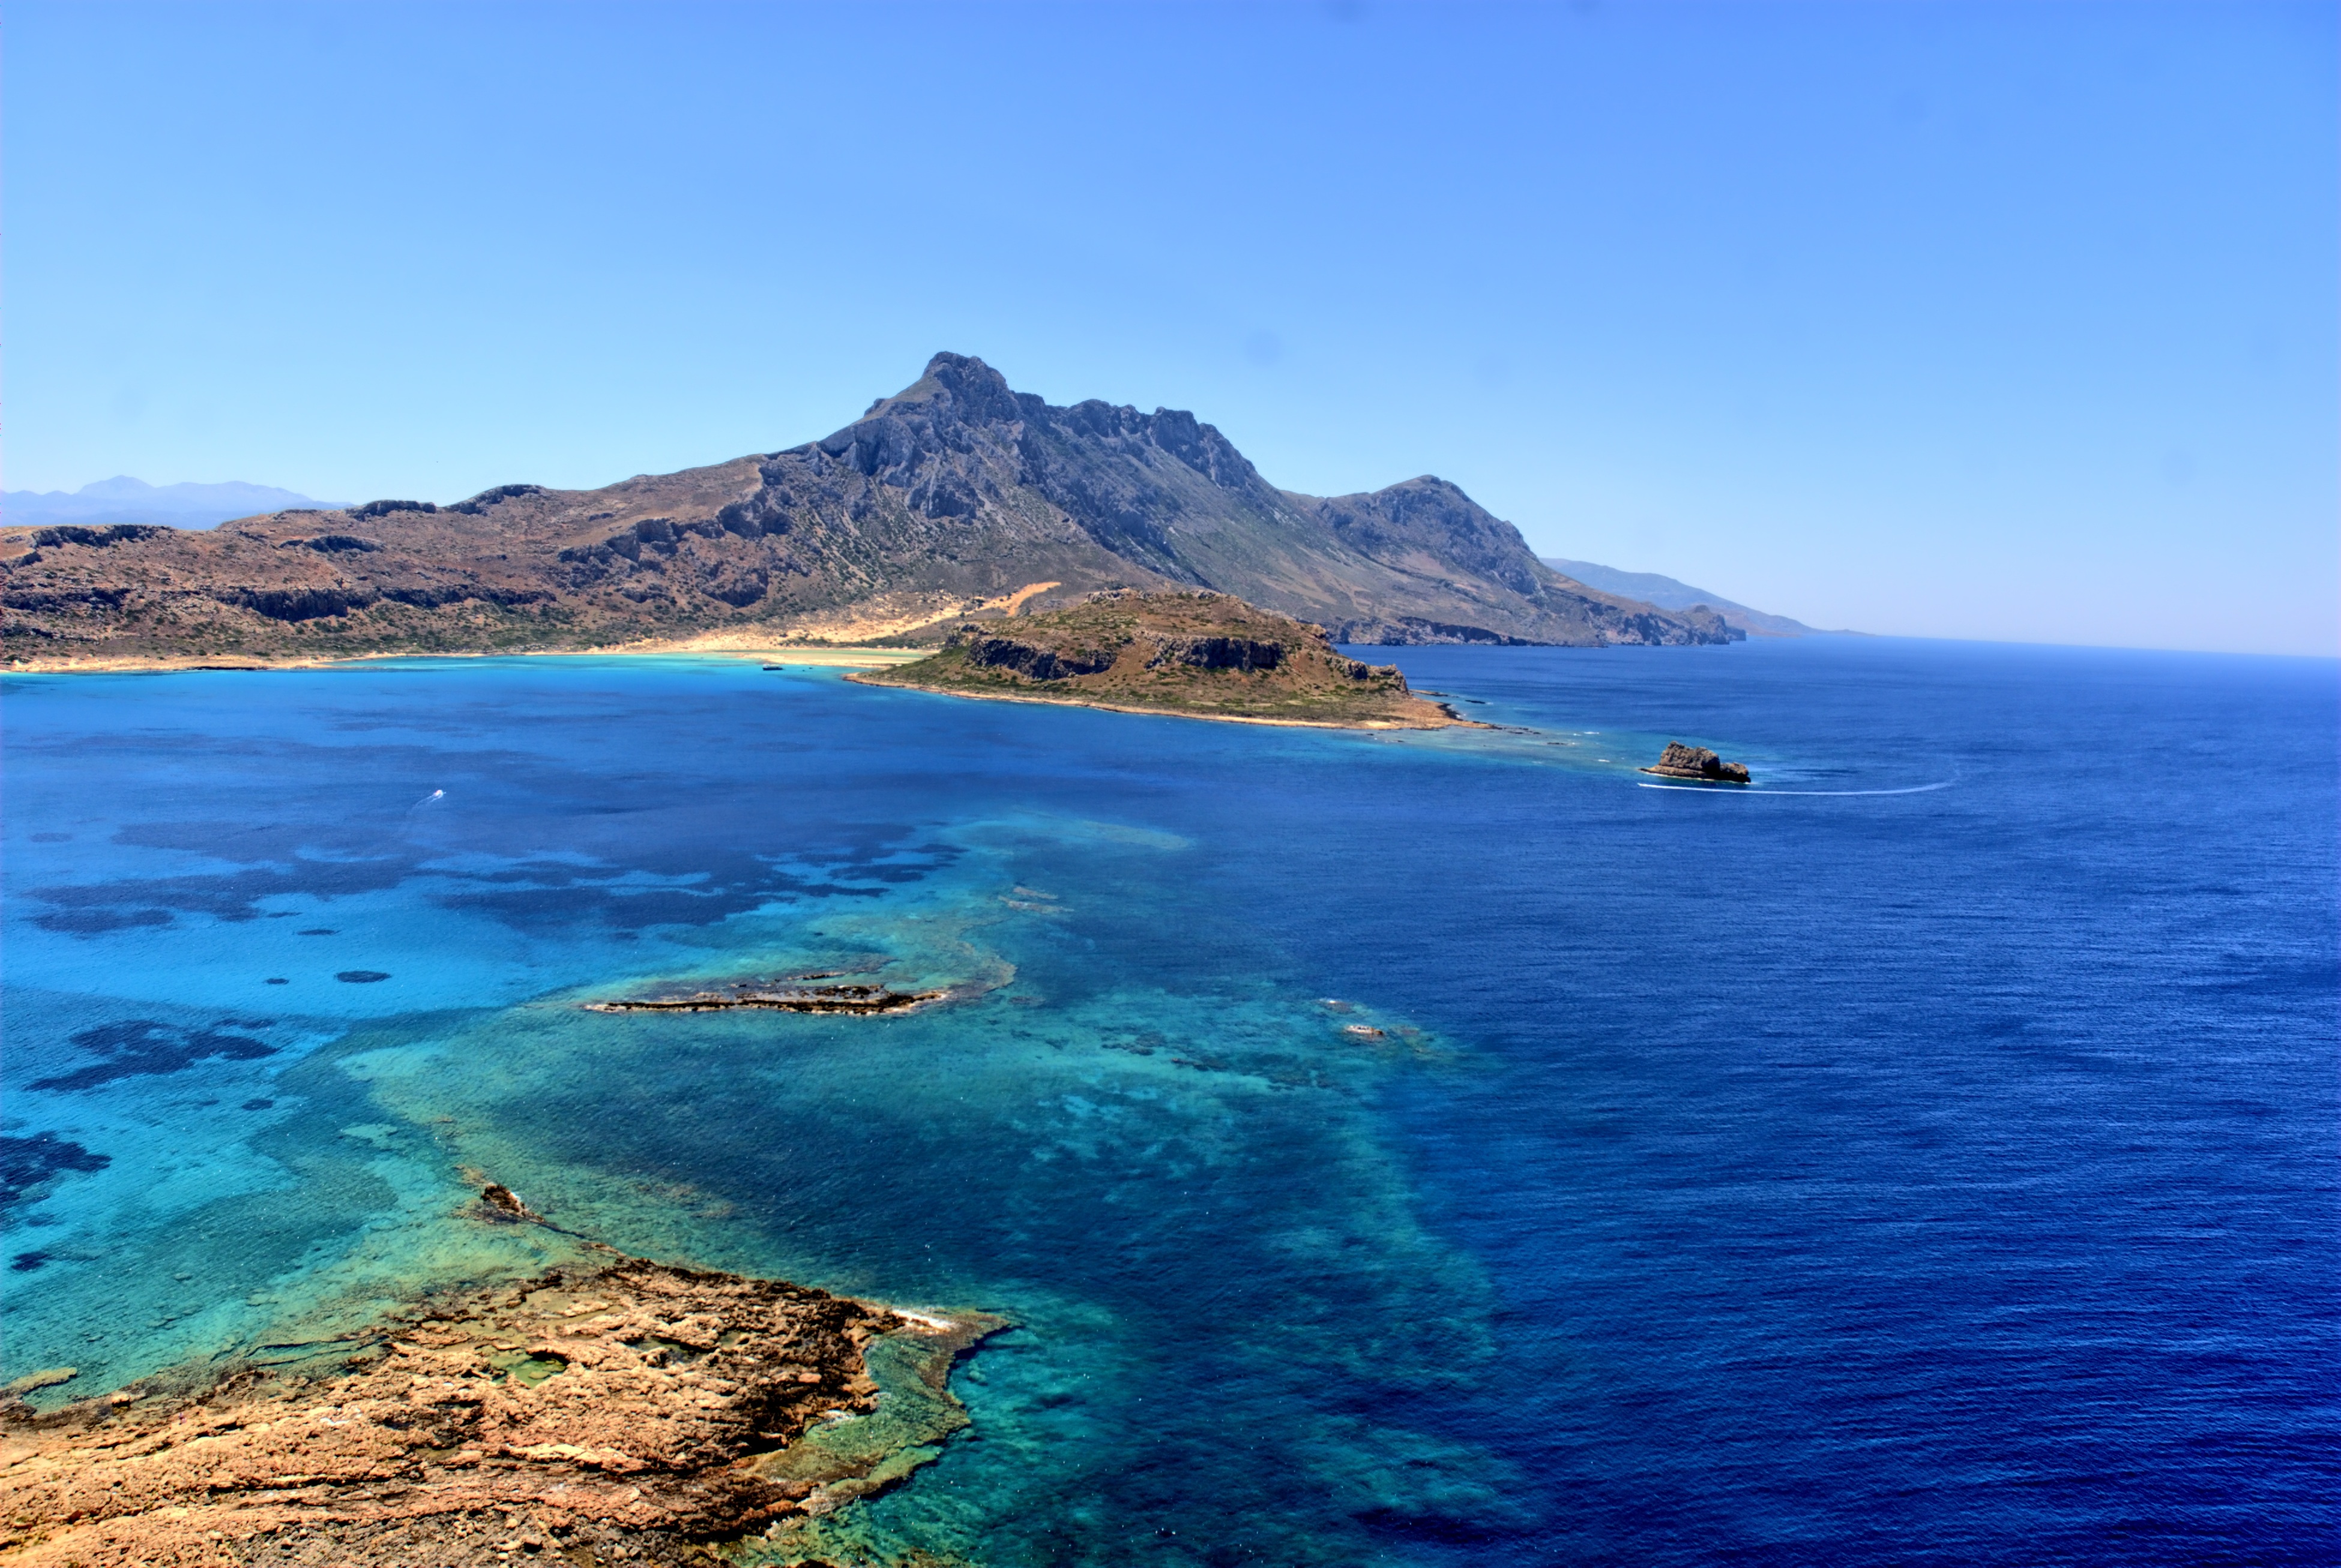
beach, landscape, sea, coast, water, nature, ocean, shore, wave, summer, cliff, cove, holiday, lagoon, bay, island, terrain, body of water, holidays, greece, the sun, cape, crete, islet, the coast, landform, geographical feature, wind wave, balos